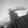
ASL letter: G